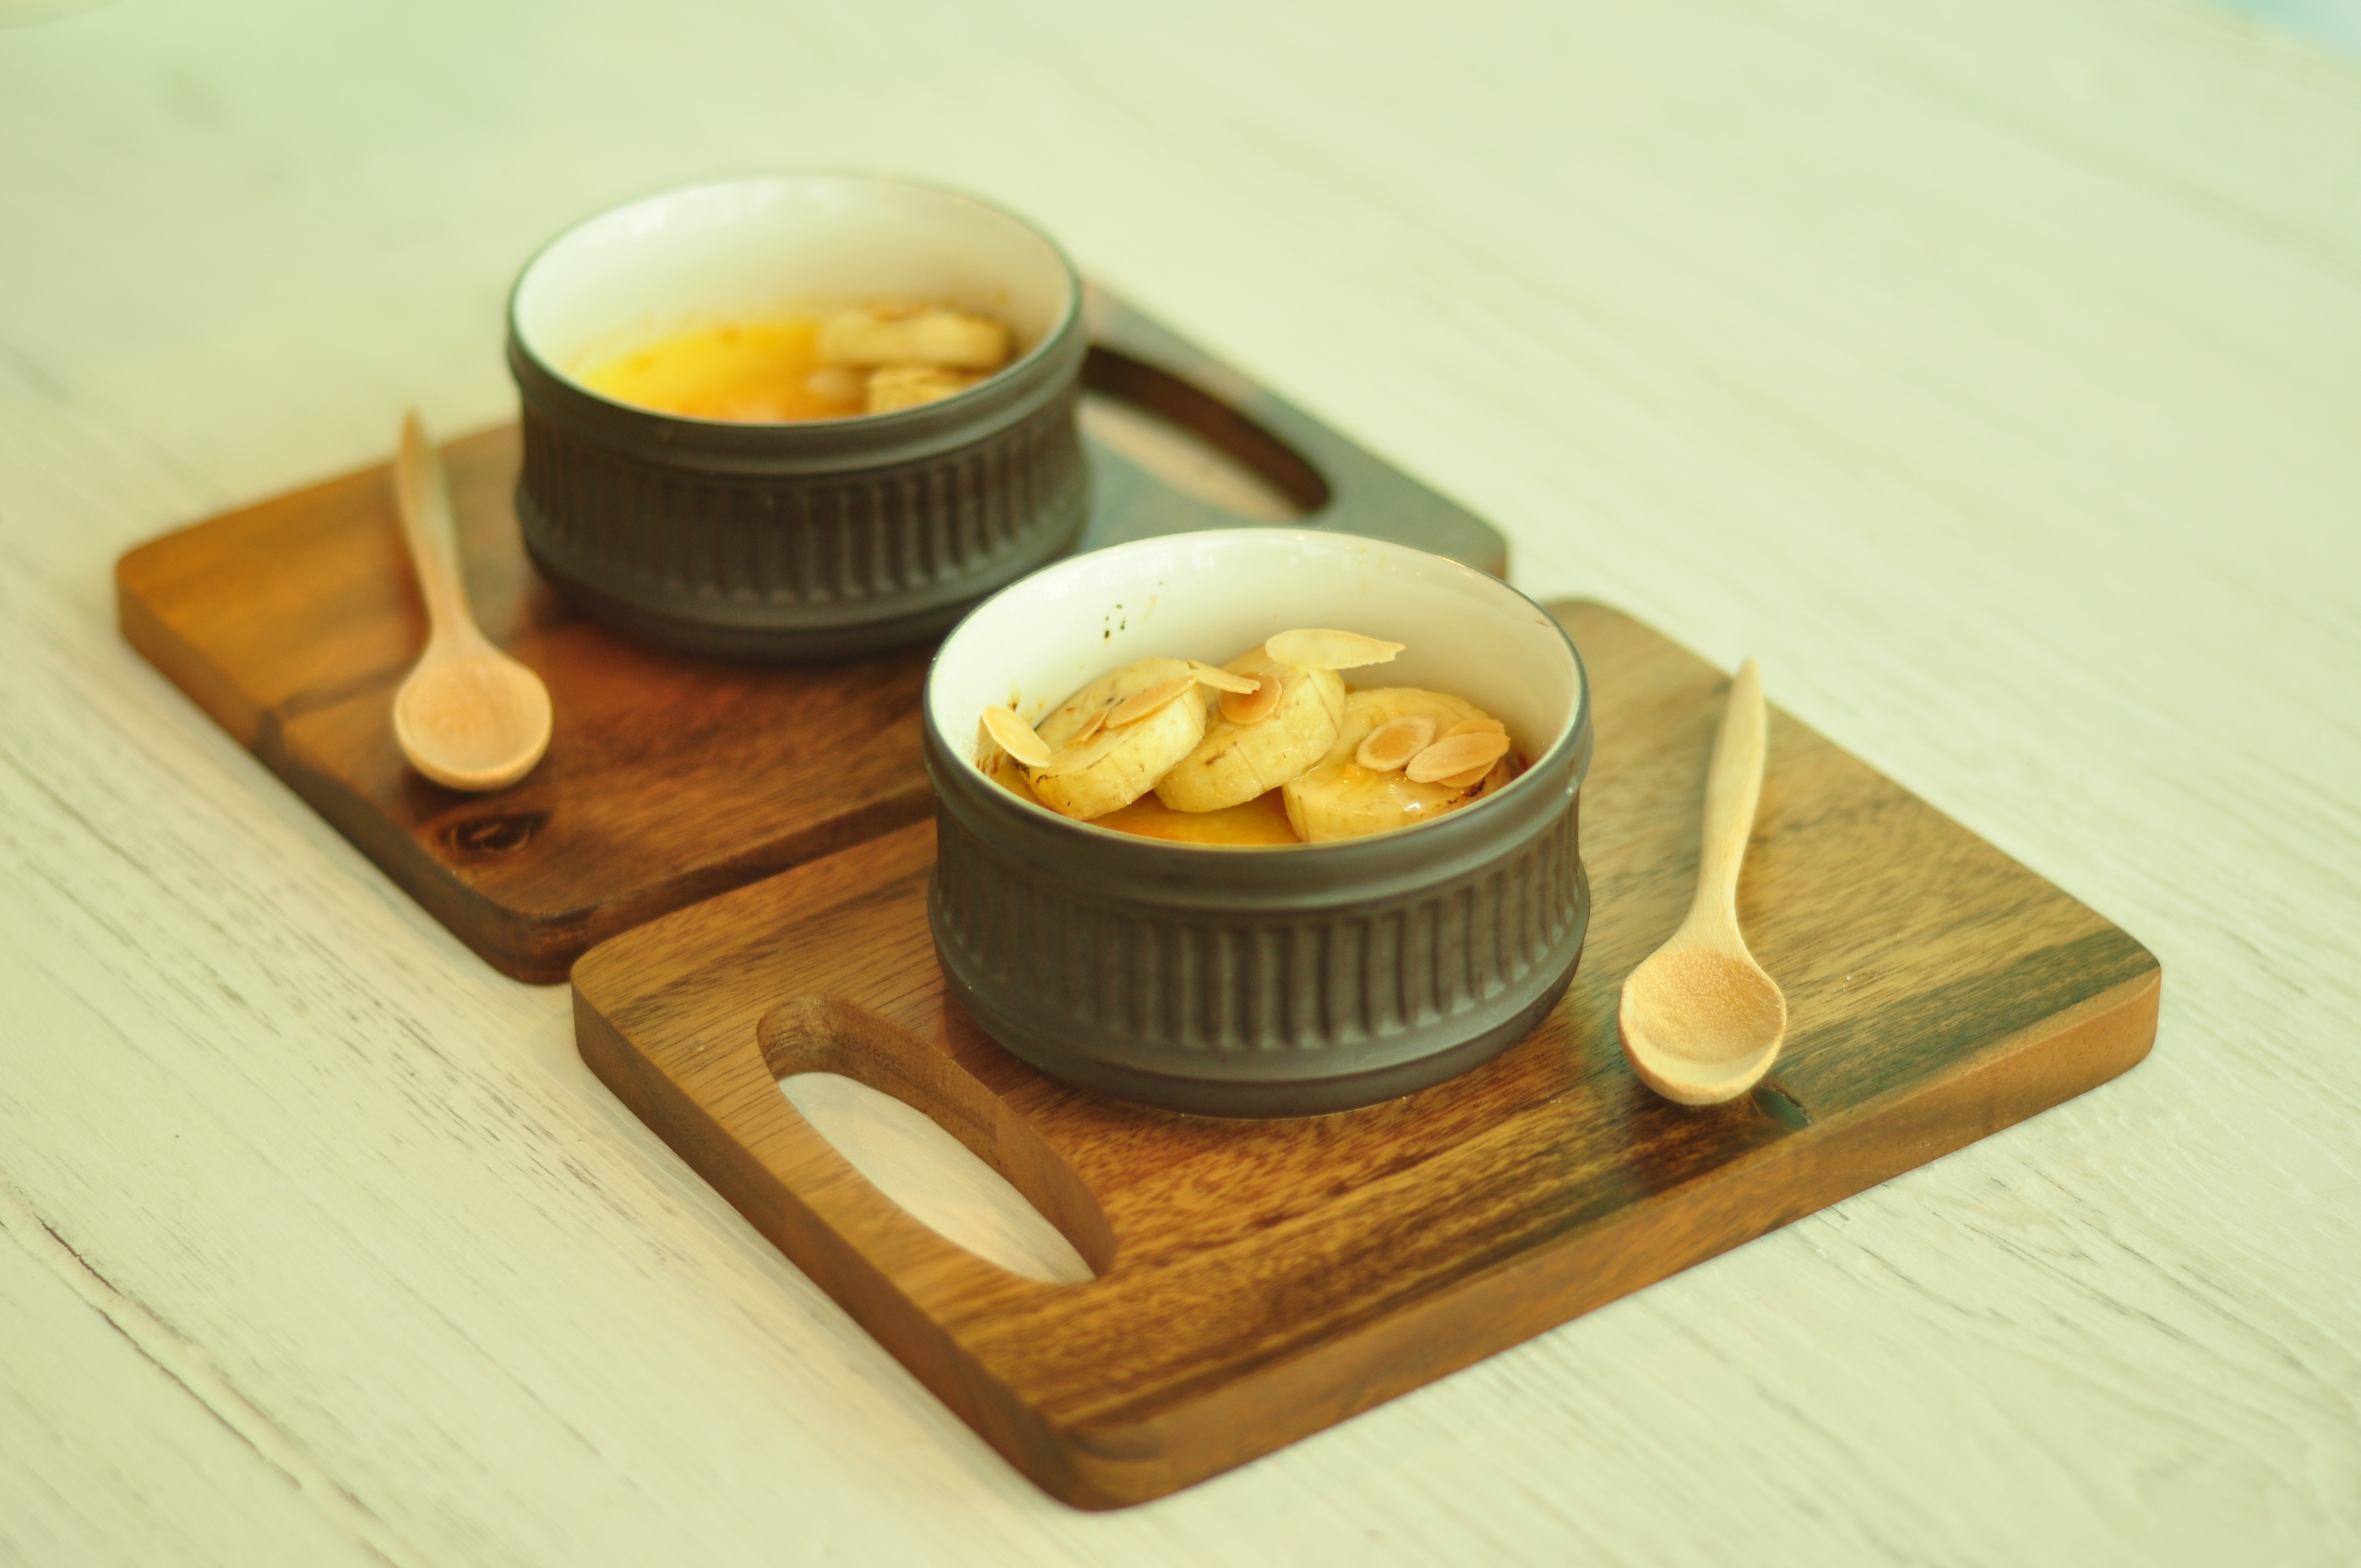
sweet, dish, meal, food, produce, dessert, lighting, cuisine, homemade, bakery, asian food, wood plate